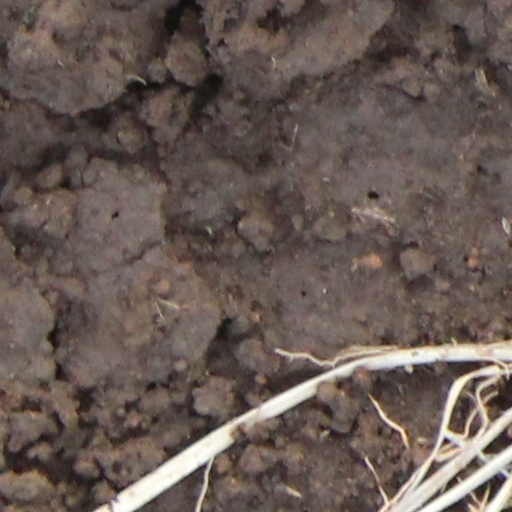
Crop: wheat